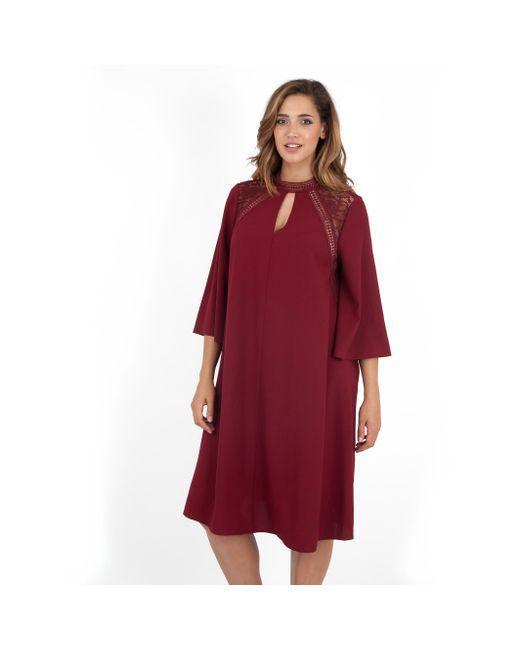
Kastanienbraunes knielanges Kleid aus Polyester mit Ärmeln